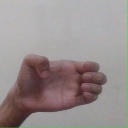
अक्षर: ख